Limoges enamel

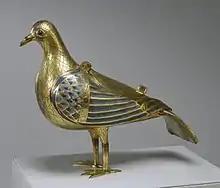
Eucharistic dove in champlevé, early 13th-century

After a decline from about 1630, and later competition from porcelain, high-quality production revived in the mid-19th century, and adopted Art Nouveau and other contemporary styles, with a relatively small production.